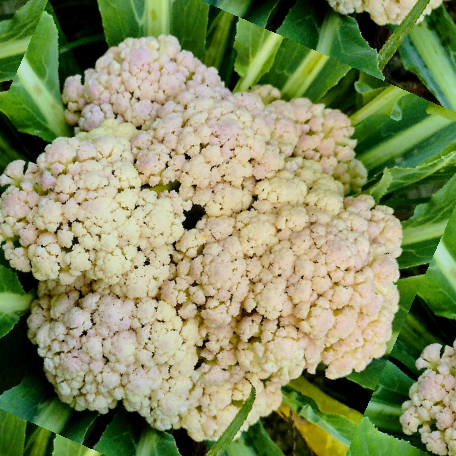
Label: Bacterial spot rot